Bromfield railway station (Cumbria)

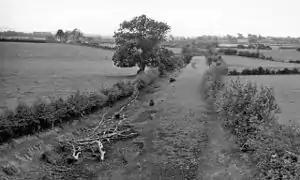
The site of Bromfield station

Bromfield was a railway station which served Bromfield, a small settlement in Cumbria on the English side of the Solway Firth. The station opened in 1873 by the Caledonian Railway on a line constructed from the Caledonian Railway Main Line at Kirtlebridge across the Glasgow South Western Line, then forming the Solway Junction Railway over the Solway Viaduct to Brayton. The line opened for freight trains on 13 September 1869.